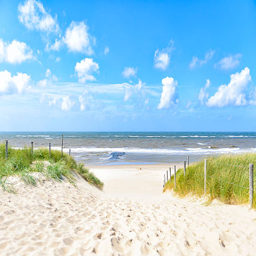
path in the dunes to the beach